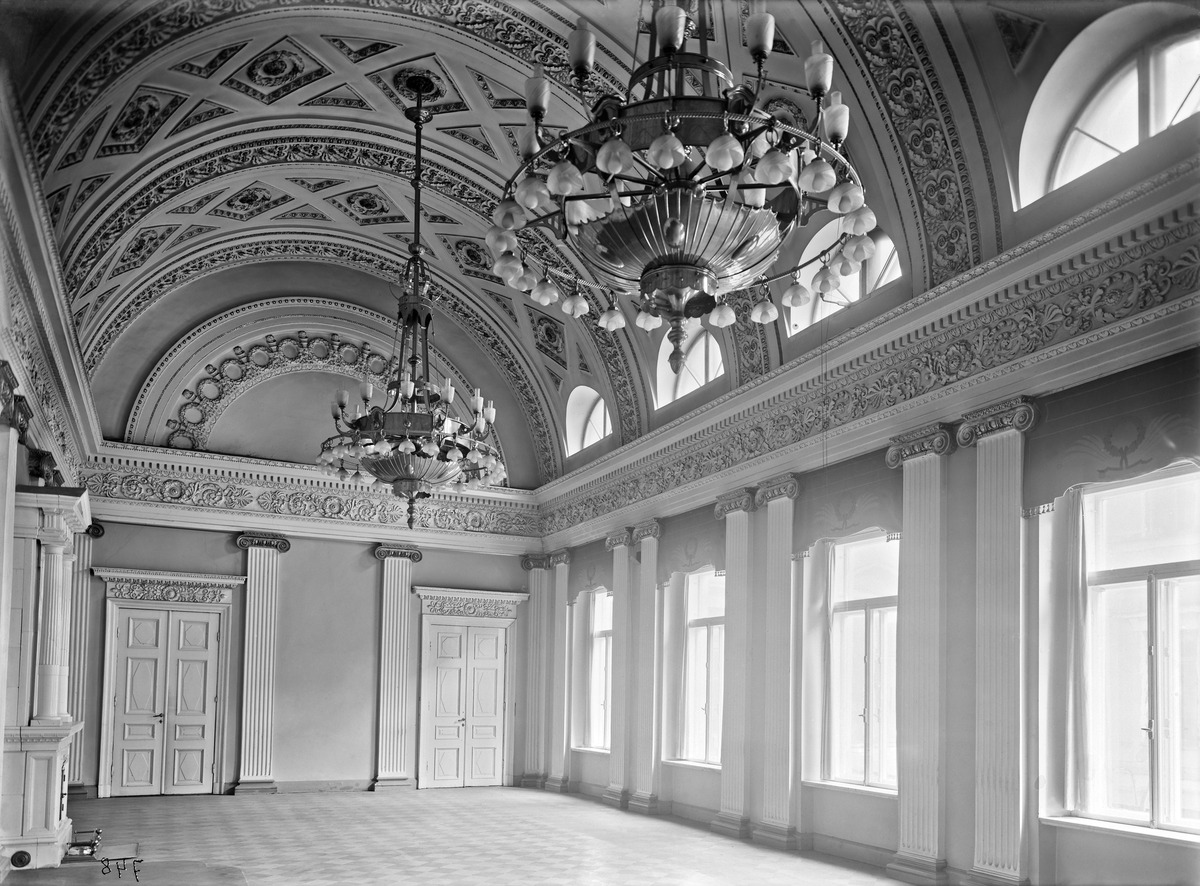
Vanha raatihuone, juhlasali
sisällön kuvaus: Vanha raatihuone, juhlasali. mustavalkoinen
Kuvaaja: Brander, Signe, valokuvaaja
Ajankohta: kuvausaika 1912
Paikka: Suomi, Uusimaa, Helsinki, Kruununhaka Helsinki, Aleksanterinkatu 20-24